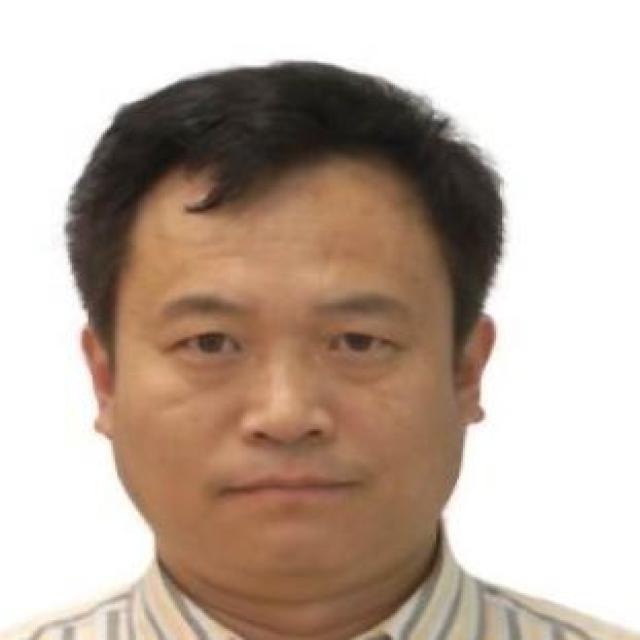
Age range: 45-64